Tsumcorite

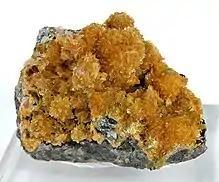
Tsumcorite from the Tsumeb Mine, Namibia

Tsumcorite is a rare hydrated lead arsenate mineral that was discovered in 1971, and reported by Geier, Kautz and Muller. It was named after the TSUMeb CORporation mine at Tsumeb, in Namibia, in recognition of the Corporation's support for mineralogical investigations of the orebody at its Mineral Research Laboratory.